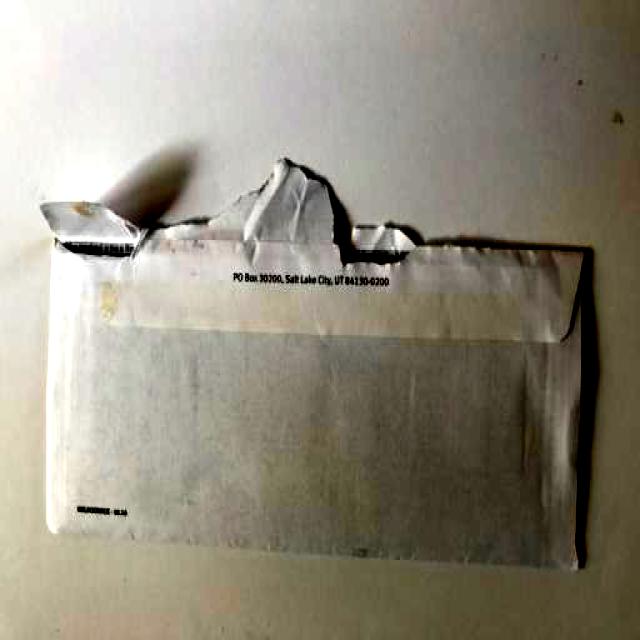
Label: Paper